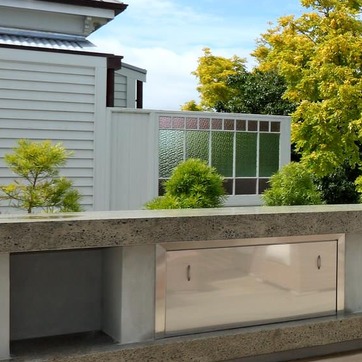
Material: foliage